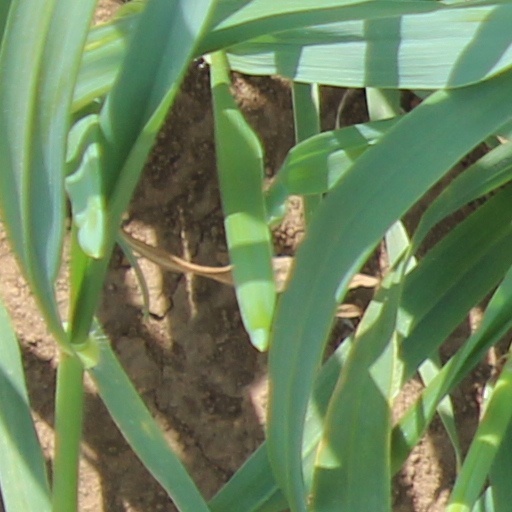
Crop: wheat